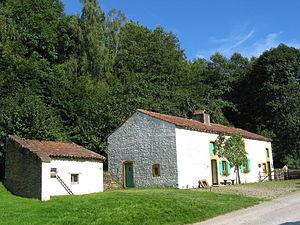
Saint-Hubert (Belgique): domaine du Fourneau Saint-Michel – Musée de la Vie Rurale en Wallonie – Maison ouvrière typique de la Lorraine belge (Bleid, XIXe siècle).
Fourneau Saint-Michel est un lieu-dit de la ville belge de Saint-Hubert situé en Région wallonne dans la province de Luxembourg où, autour d’un ancien fourneau de l’abbaye de Saint-Hubert, ont été transplantés de nombreux bâtiments provenant du sud du sillon Sambre-et-Meuse avec leurs caractéristiques de l'habitat rural du XIXᵉ siècle. Situé sur la route de Forrières à Saint-Hubert, dans un vallon créé par la Masblette, ce hameau-musée est proche du village d’Awenne.